Chiquita

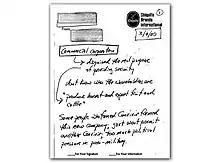
One of several documents obtained by the National Security Archive related to Chiquita's payments to terrorist groups in Colombia

In the 1990s and early 2000s, faced with an unstable political situation in Colombia, Chiquita and several other corporations including the Dole Food Company, Fresh Del Monte Produce and Hyundai Motor Corporation made payments to paramilitary organizations in the country, most notably the United Self-Defense Forces of Colombia (AUC). Chiquita paid the AUC $1.7 million in a ten-year period. Although official accounts from the company state they only made these payments as the AUC was extorting payments from Chiquita in order to ensure their security, these claims are disputed as Chiquita also allowed AUC to use their loading facilities to transport AK-47s. Chiquita's United States counsel had warned them against using this extortion defense in cases where the company benefitted from these payments, and the company's lawyer reportedly told them to stop making the payments. Chiquita's dealings with AUC continued even after it was officially designated as a terrorist organization in the United States. Although the company eventually voluntarily disclosed their involvement with AUC to the United States Department of Justice, they still sent over $300,000 to the organization even after the Justice Department instructed them to halt all payments.